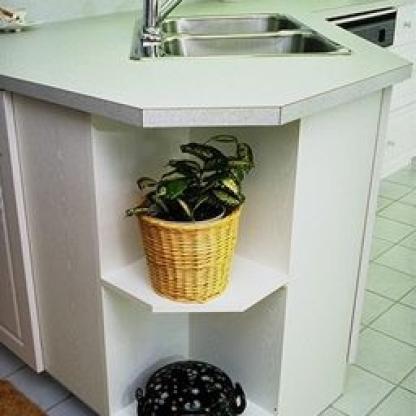
Scene: Indoor